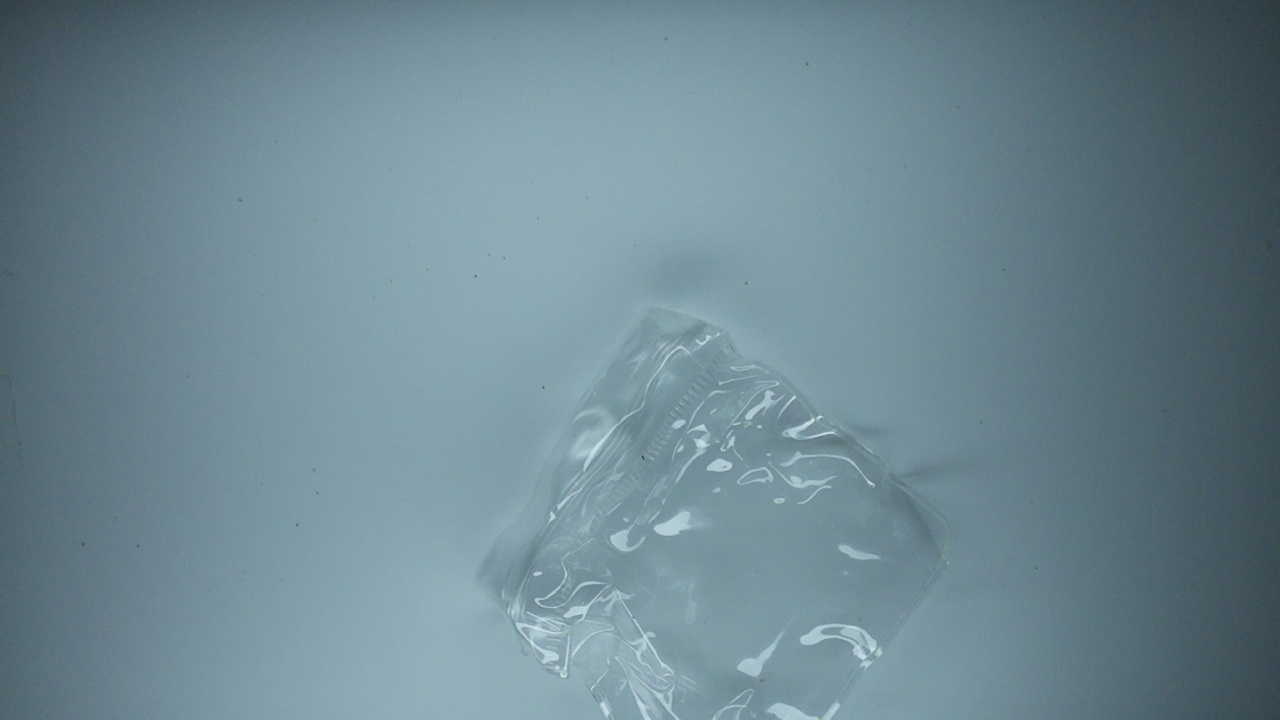
Label: trash